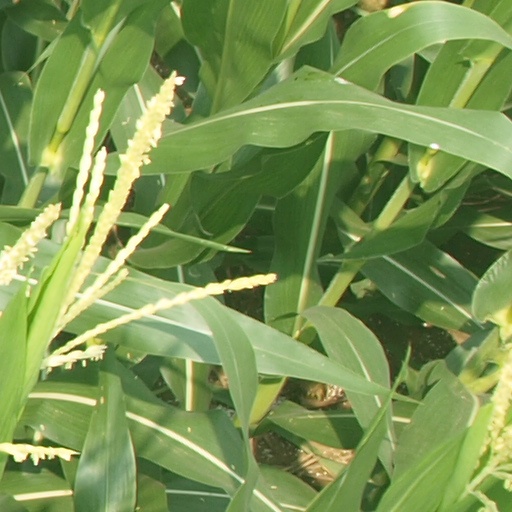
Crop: maize; corn